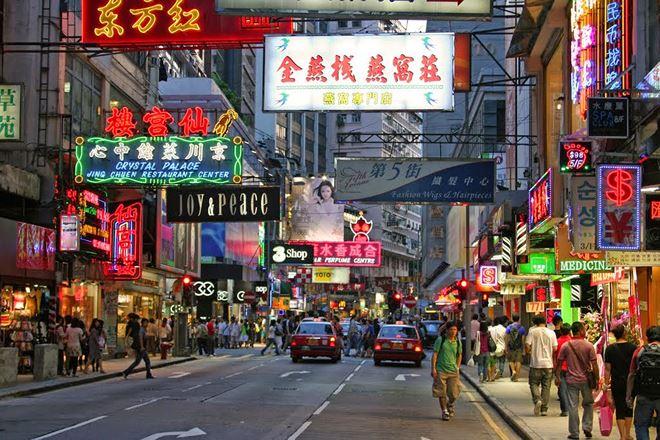
có một vài chiếc xe hơi xuất hiện ở trên đường